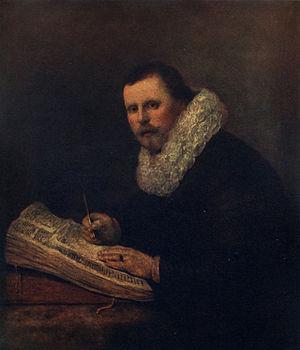
Mortimer Menpes, né le 22 février 1855 à Port Adélaïde, décédé le 1ᵉʳ avril 1938, est un peintre, graveur et illustrateur britannique puis australien.